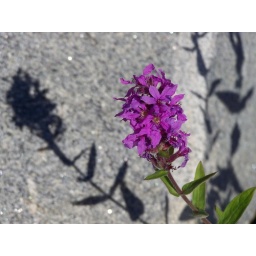
a purple flower on a rocky beach in Maine